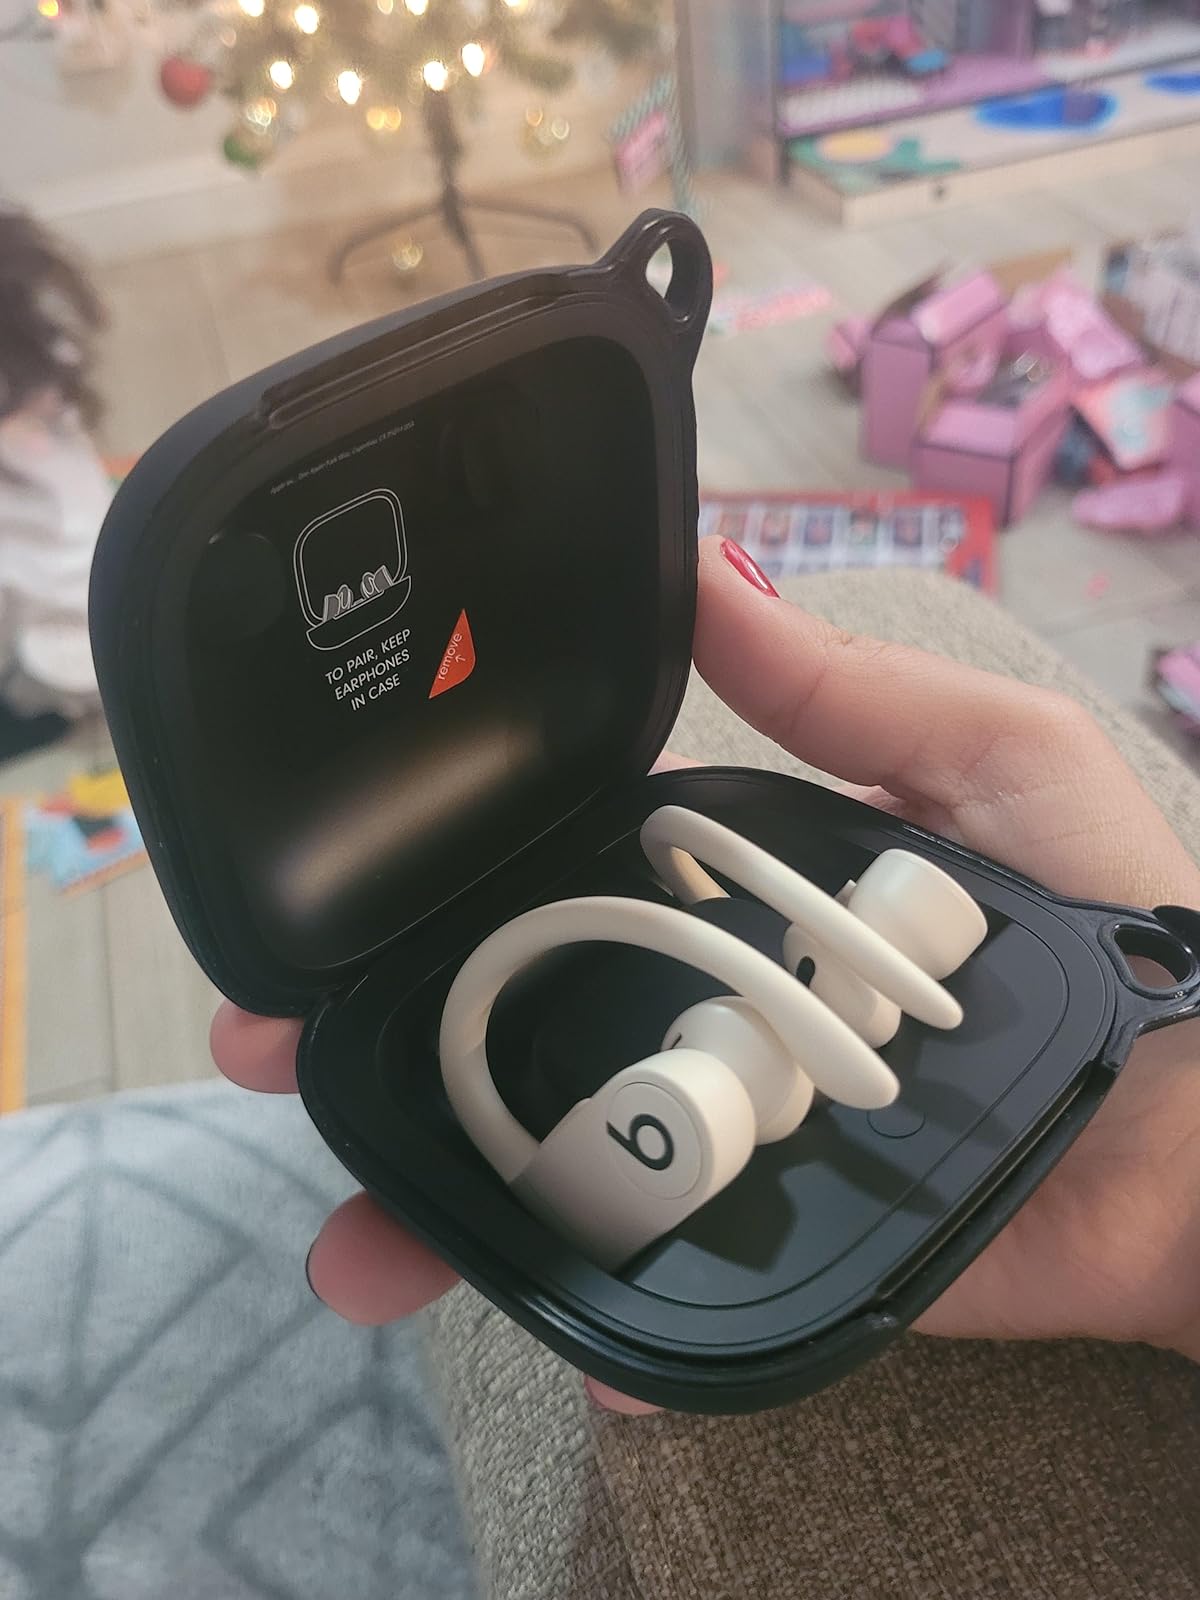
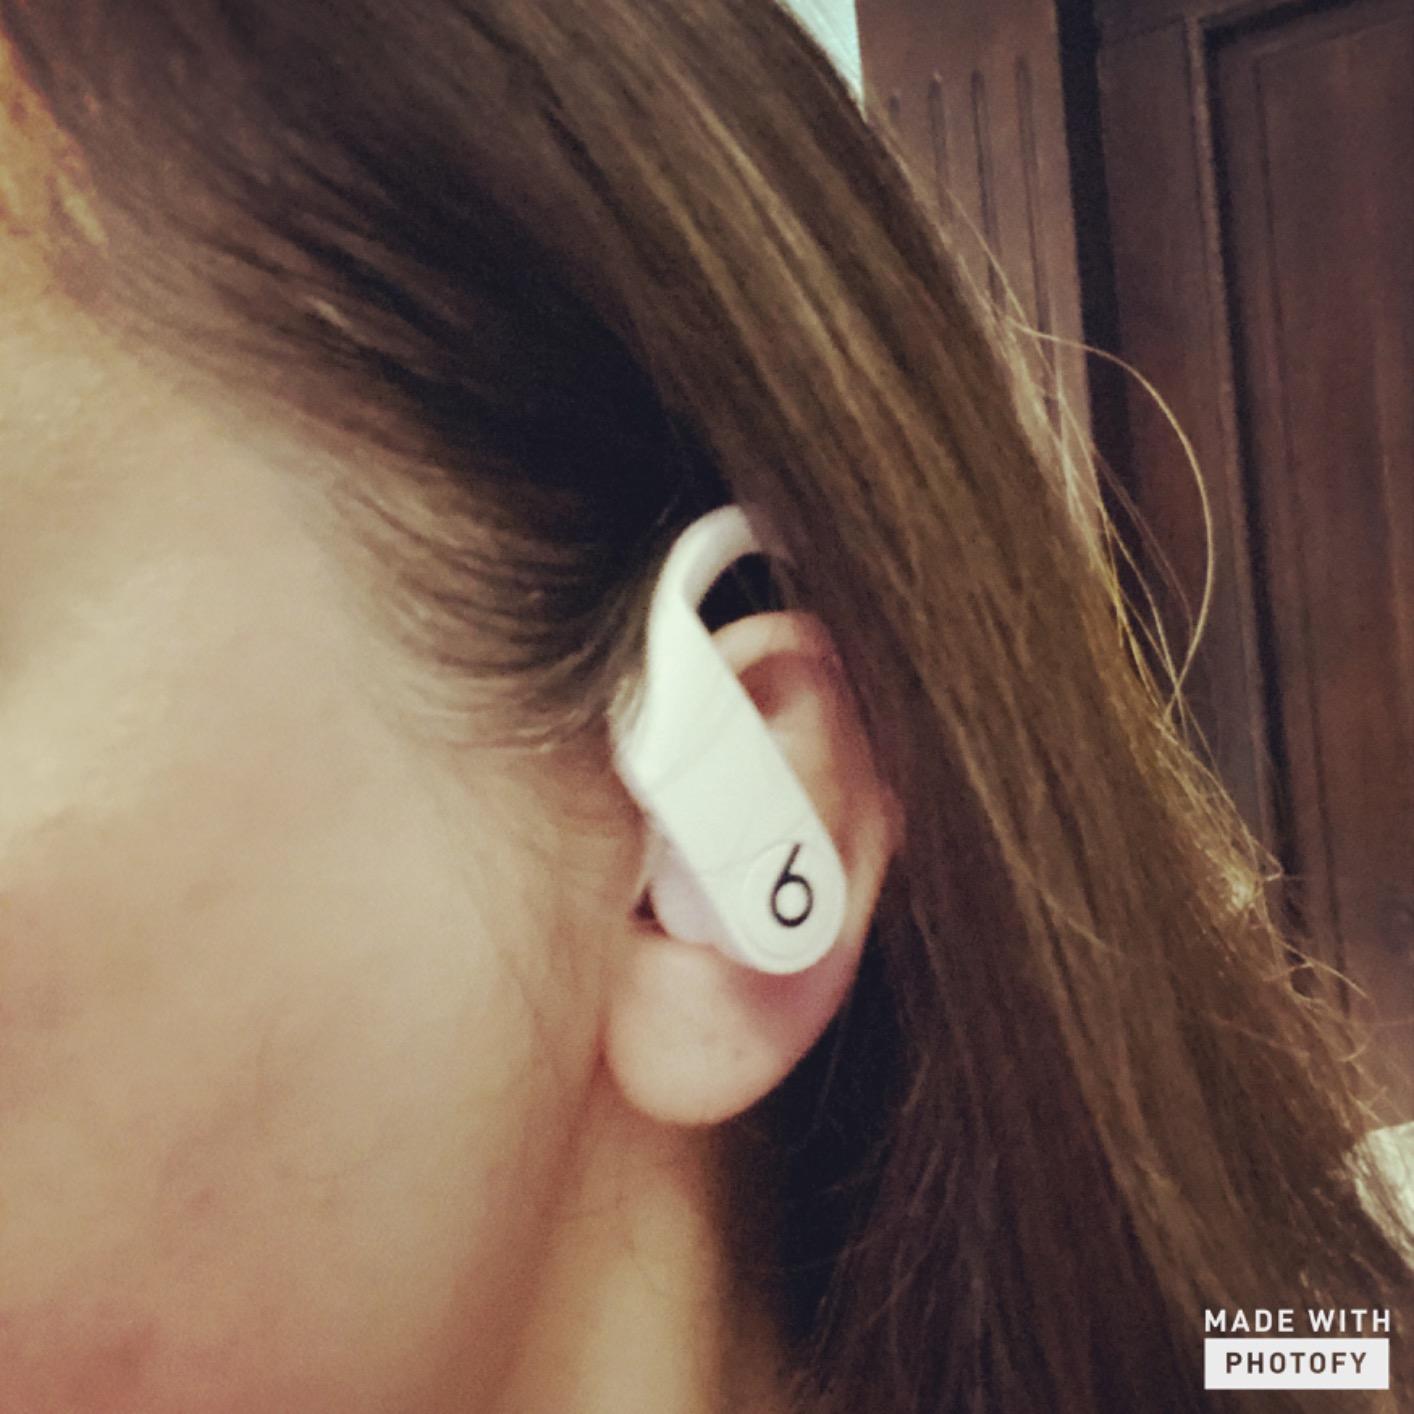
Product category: earbuds
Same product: yes